HMAS Parramatta Shipwreck and Memorials

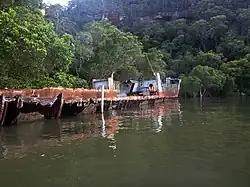
HMAS Parramatta, Hawkesbury River

HMAS Parramatta Shipwreck and Memorials is a heritage-listed shipwreck at Cascade Gully, Hawkesbury River, Bar Point, Central Coast, New South Wales, Australia. The heritage listing also includes three related memorials, two at Queens Wharf Reserve in Parramatta and one at Garden Island in Sydney. The original HMAS Parramatta was commissioned in 1910, paid off in 1928, and wrecked in 1934. The bow and stern sections were subsequently converted into memorials, while the third memorial relates to the second HMAS Parramatta, sunk in service at Tobruk in World War II. It was added to the New South Wales State Heritage Register on 15 December 2006.